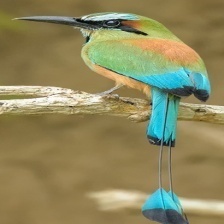
Species: TURQUOISE MOTMOT
Scientific name: EUMOMOTA SUPERCILIOSA